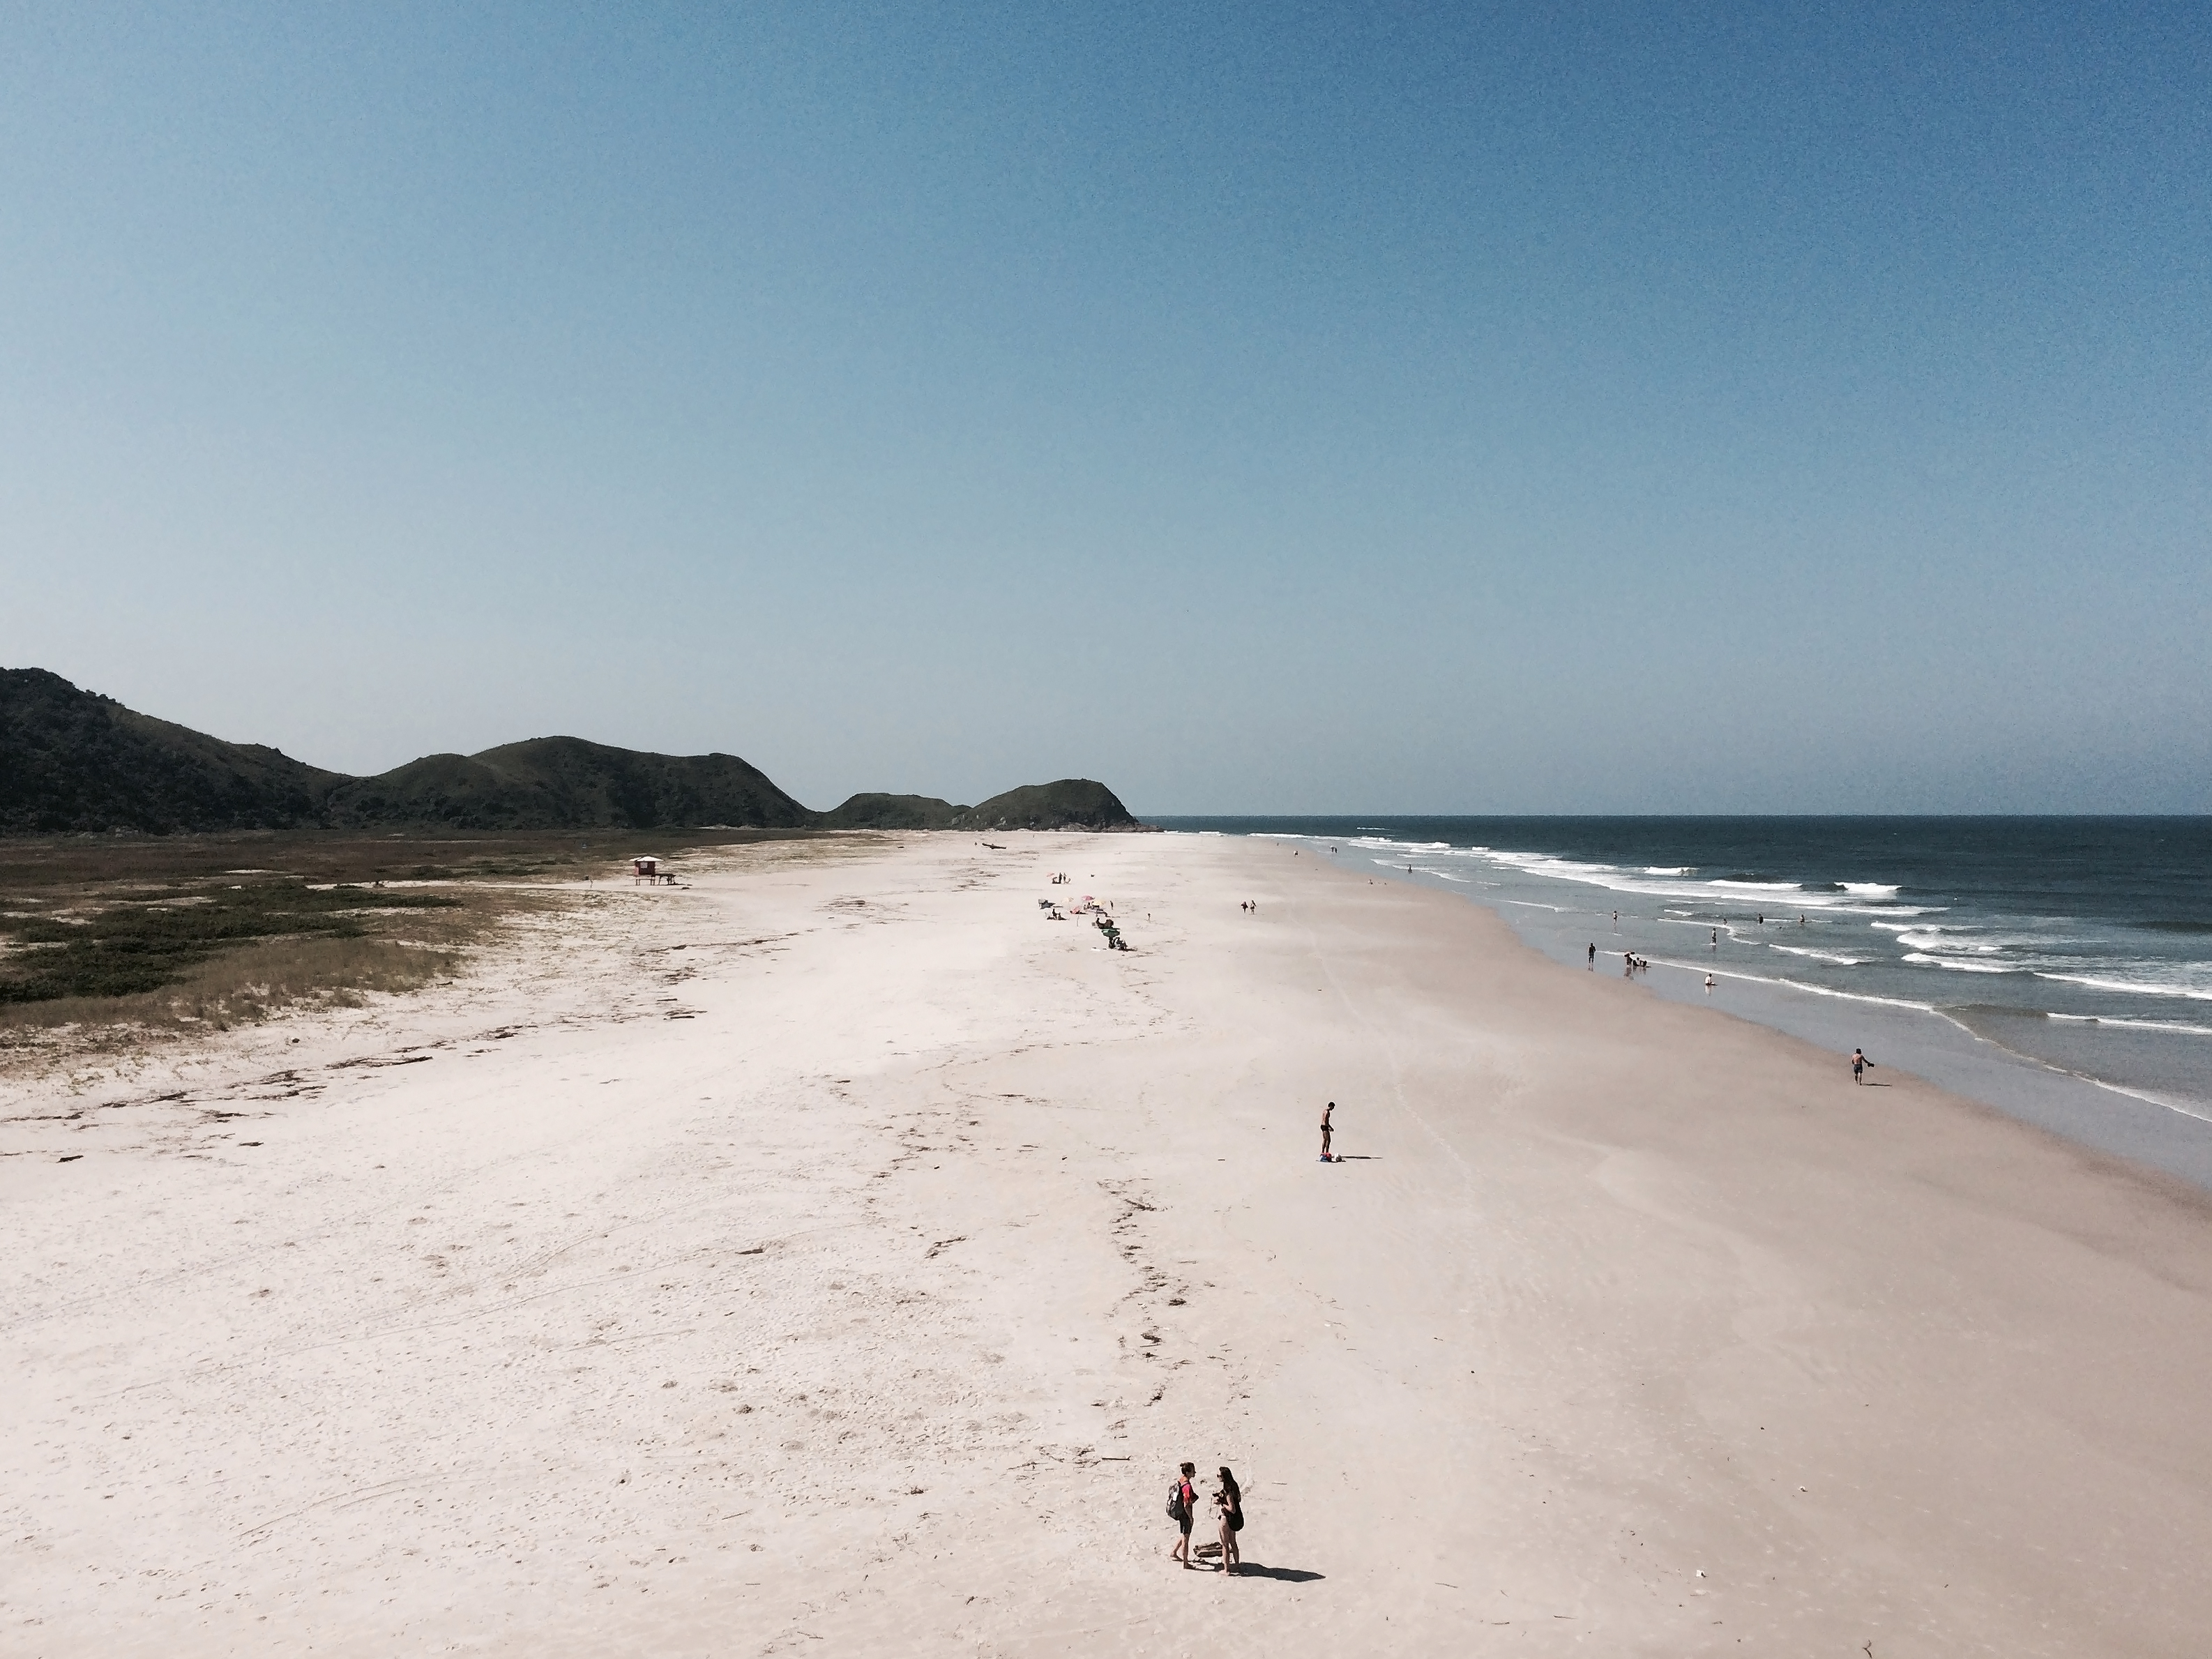
beach, sea, coast, water, sand, ocean, people, dune, shore, wave, bay, seashore, material, body of water, waves, habitat, cape, landform, natural environment, wind wave